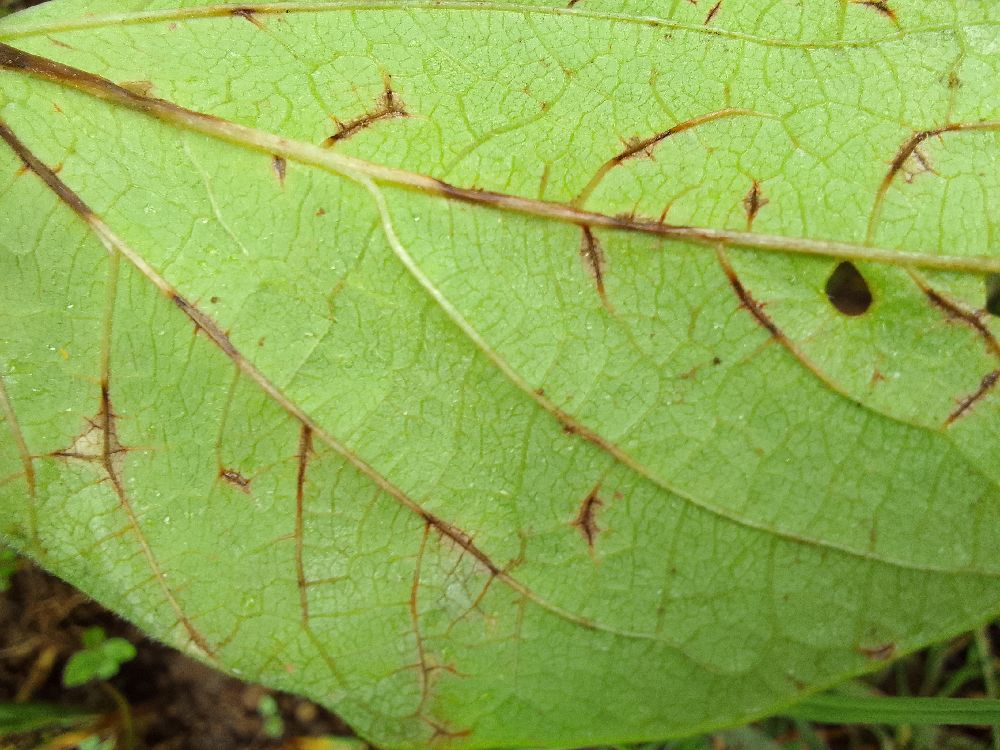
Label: anthracnose